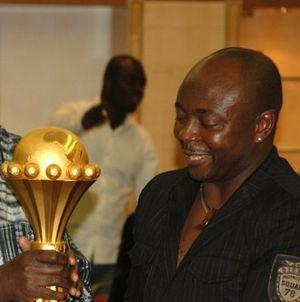
Cette liste de personnalités ghanéennes notables comprend des personnes nées au Ghana et des personnes d'ascendance ghanéenne, qui se distinguent par leur vie ou leur travail.
L'équipe du Ghana de football est la sélection de joueurs ghanéens représentant le pays lors des compétitions internationales de football masculin, sous l'égide de la Fédération ghanéennee de football.